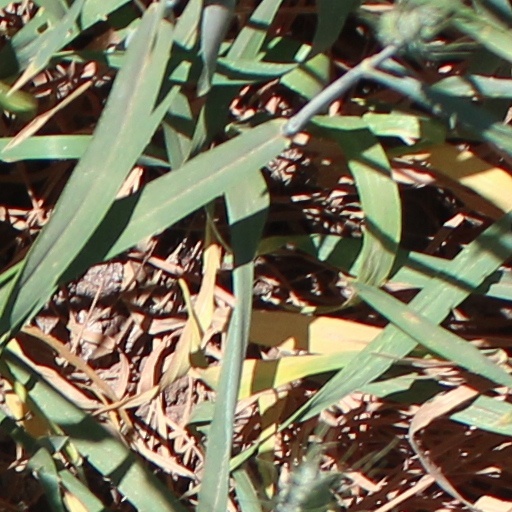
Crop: wheat